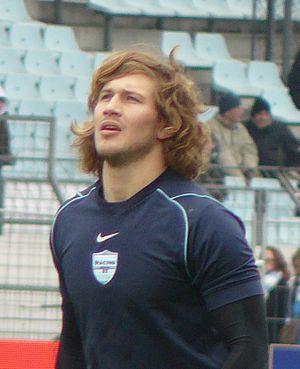
François Steyn, arrière au Racing Métro 92, lors du match contre le CS Bourgoin-Jallieu, le 3 janvier 2010 à Colombes.
François Philippus Lodewyk Steyn, né le 14 mai 1987 à Aliwal North, est un joueur de rugby à XV international sud-africain. Il évolue le plus souvent au poste d'arrière ou de centre. Il est néanmoins polyvalent et peut jouer à tous les postes des lignes arrière sauf en demi de mêlée. Ce jeune espoir sud-africain s'est révélé en 2007 en gagnant la Coupe du monde de rugby à l'âge de 20 ans, il remporte à nouveau la Coupe du monde douze ans plus tard en 2019. Joueur adroit, agile et puissant, il est très polyvalent et est réputé pour la puissance et la précision de son jeu au pied.